Guy André Boy

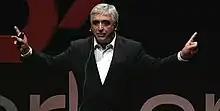
TEDx talk, USA, 2012

He also founded the HCI-Aero (Human-Computer Interaction in Aerospace) conference series in cooperation with ACM-SIGCHI, the International Ergonomics Association and the Air and Space Academy (Program Chair, 1998-2016). HCI-Aero conferences followed the Human-Machine Interaction and Artificial Intelligence in Aerospace conference series, also created by Boy (1986–1995). HCI-Aero conferences have become a major reference in the field of HCI in Aerospace (full papers are indexed in the ACM Digital Library). He also created the Technical Committee on Human-Factors and Ergonomics of the International Ergonomics Association (IEA), which he leads since 2008.